Jacques Hamel

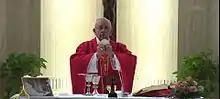
Pope Francis celebrates a special Mass for Hamel on 14 September 2016

On 14 September 2016, Pope Francis referred to Hamel as "blessed", a title used prior to canonization. "This man accepted his martyrdom next to the martyrdom of Christ, on the altar," Pope Francis said on 14 September during a homily at a Mass held for Hamel's soul at the Vatican. "He is a martyr and martyrs are beatified," the pope continued.. Two weeks later Archbishop Lebrun announced in a homily that the Pope had formally waived the five-year waiting period needed before the start of a canonization process, and that he had decided to prepare it without delay.